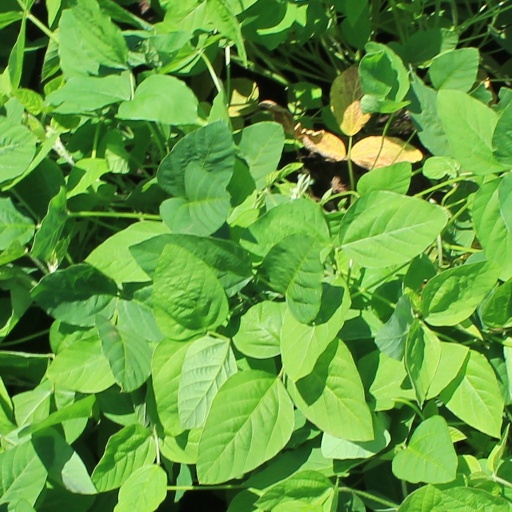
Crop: soybean